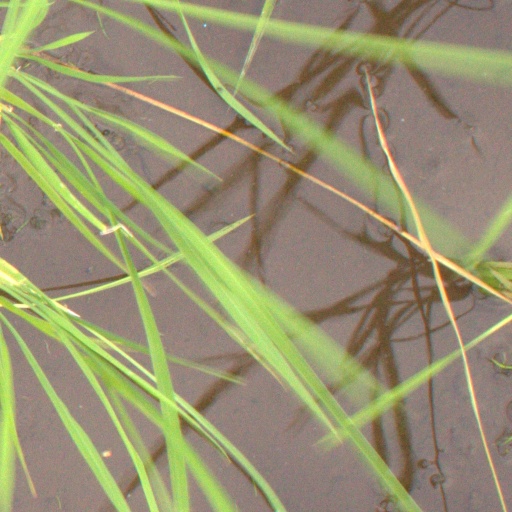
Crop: rice